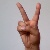
The image shows a hand gesture representing the letter 'V' in Indian Sign Language.